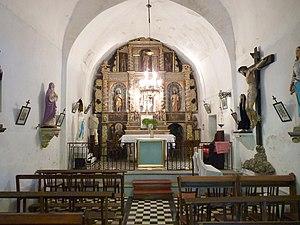
L'intérieur de l'église Sainte-Marie de Villa de Gennon (15 février 1114), Le Vila, Reynès (Pyrénées-Orientales, Languedoc-Roussillon, France) Català: L'interior de l'església de Santa Maria del Vilà, Reiners (Pirineus Orientals, Llenguadoc-Rosselló, França) Español: El interior de la iglesia de Santa María del Vilá, Reynès (Pirineos Orientales, Languedoc-Rosellón, Francia)